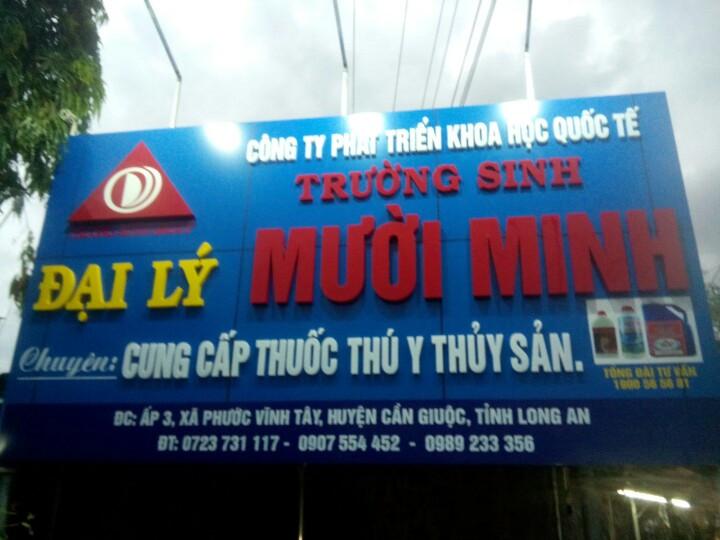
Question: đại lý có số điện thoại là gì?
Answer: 0723731117-0907554452-0989233356